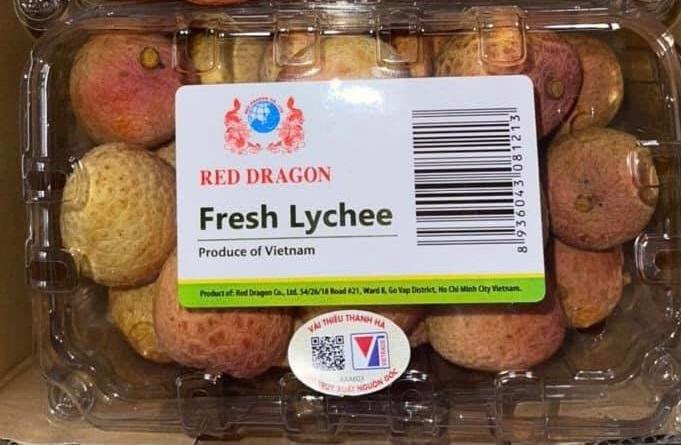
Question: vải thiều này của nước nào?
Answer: vải thiều của việt nam